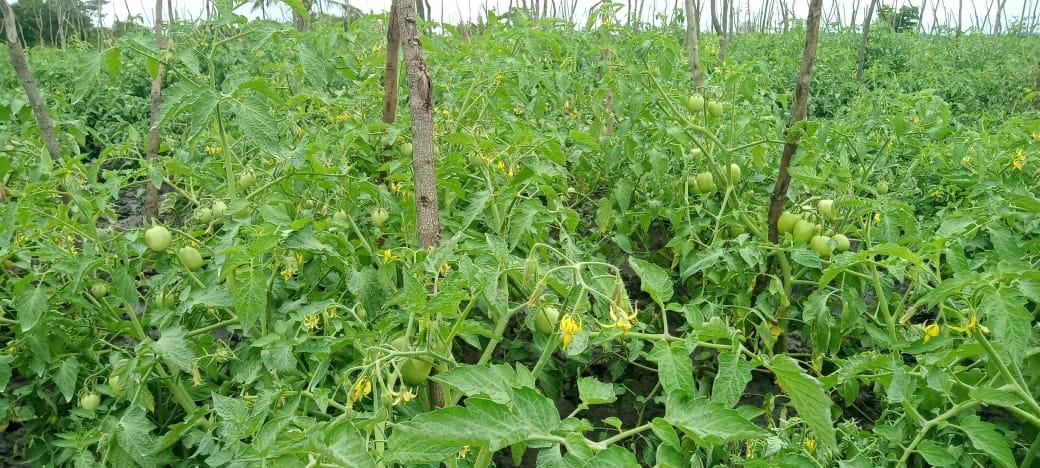
Eneo kubwa la bustani, ambalo limepandwa mazao yenye rangi nzuri ya kijani na yanayovutia, mimea hiyo ni nyanya ambazo hulimwa kwa misimu ili kuhakikisha inawafikia wateja masokoni. Hivyo watu hununua na kutumia nyanya hizo kwa ajili ya matumizi mbalimbali ya nyumbani.